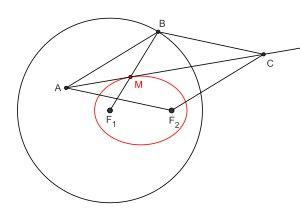
Un ellipsographe est un instrument mécanique permettant de tracer des ellipses d'un mouvement continu. Outre l'outil très simple qu'est la corde du jardinier, on distingue, parmi les ellipsographes, les systèmes articulés plans appelés trammels et les systèmes en dimension trois comme les compas. Nombreux sont les mathématiciens ayant donné leur nom à un ellipsographe exploitant une propriété particulière des ellipses.